Conrad Byrne

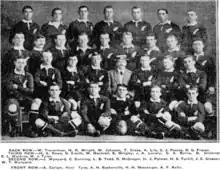
New Zealand Rugby League Team of 1907–08 to Tour England

In 1908 and 1909 Byrne played for Wellington, including in matches against Taranaki. In 1909 Byrne again toured Australia with the New Zealand side, captaining the side in all three test matches.